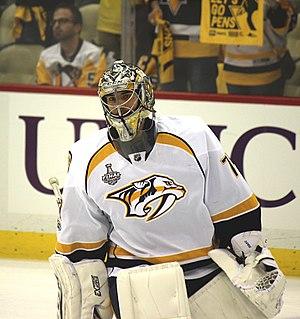
Juuse Saros est un gardien de but professionnel finlandais de hockey sur glace. Il y a remporté le trophée Jarmo-Wasama à la fin de la saison 2013-2014 remis à la meilleure recrue du circuit.